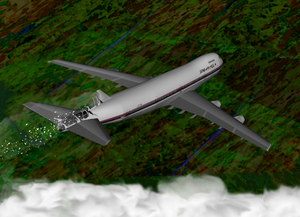
Le 12 août 1985, le Boeing 747SR-46 assurant le vol 123 de Japan Airlines entre Tokyo et Osaka, s'écrase près du mont Osutaka, à 100 km de Tokyo, au Japon. Il y a 520 morts parmi les 524 personnes à bord, ce qui en fait le pire accident de l'histoire impliquant un seul appareil et le deuxième après la collision de Tenerife.